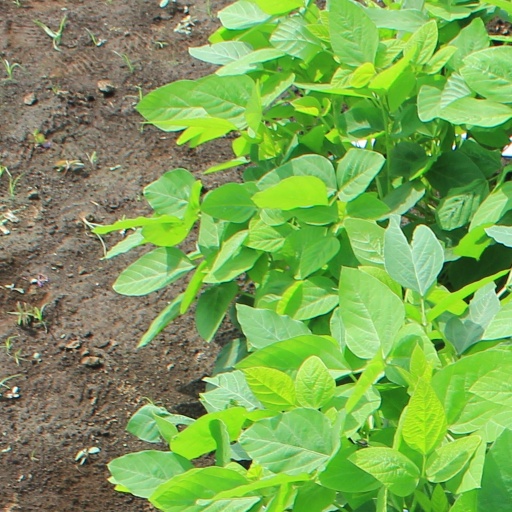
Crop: soybean